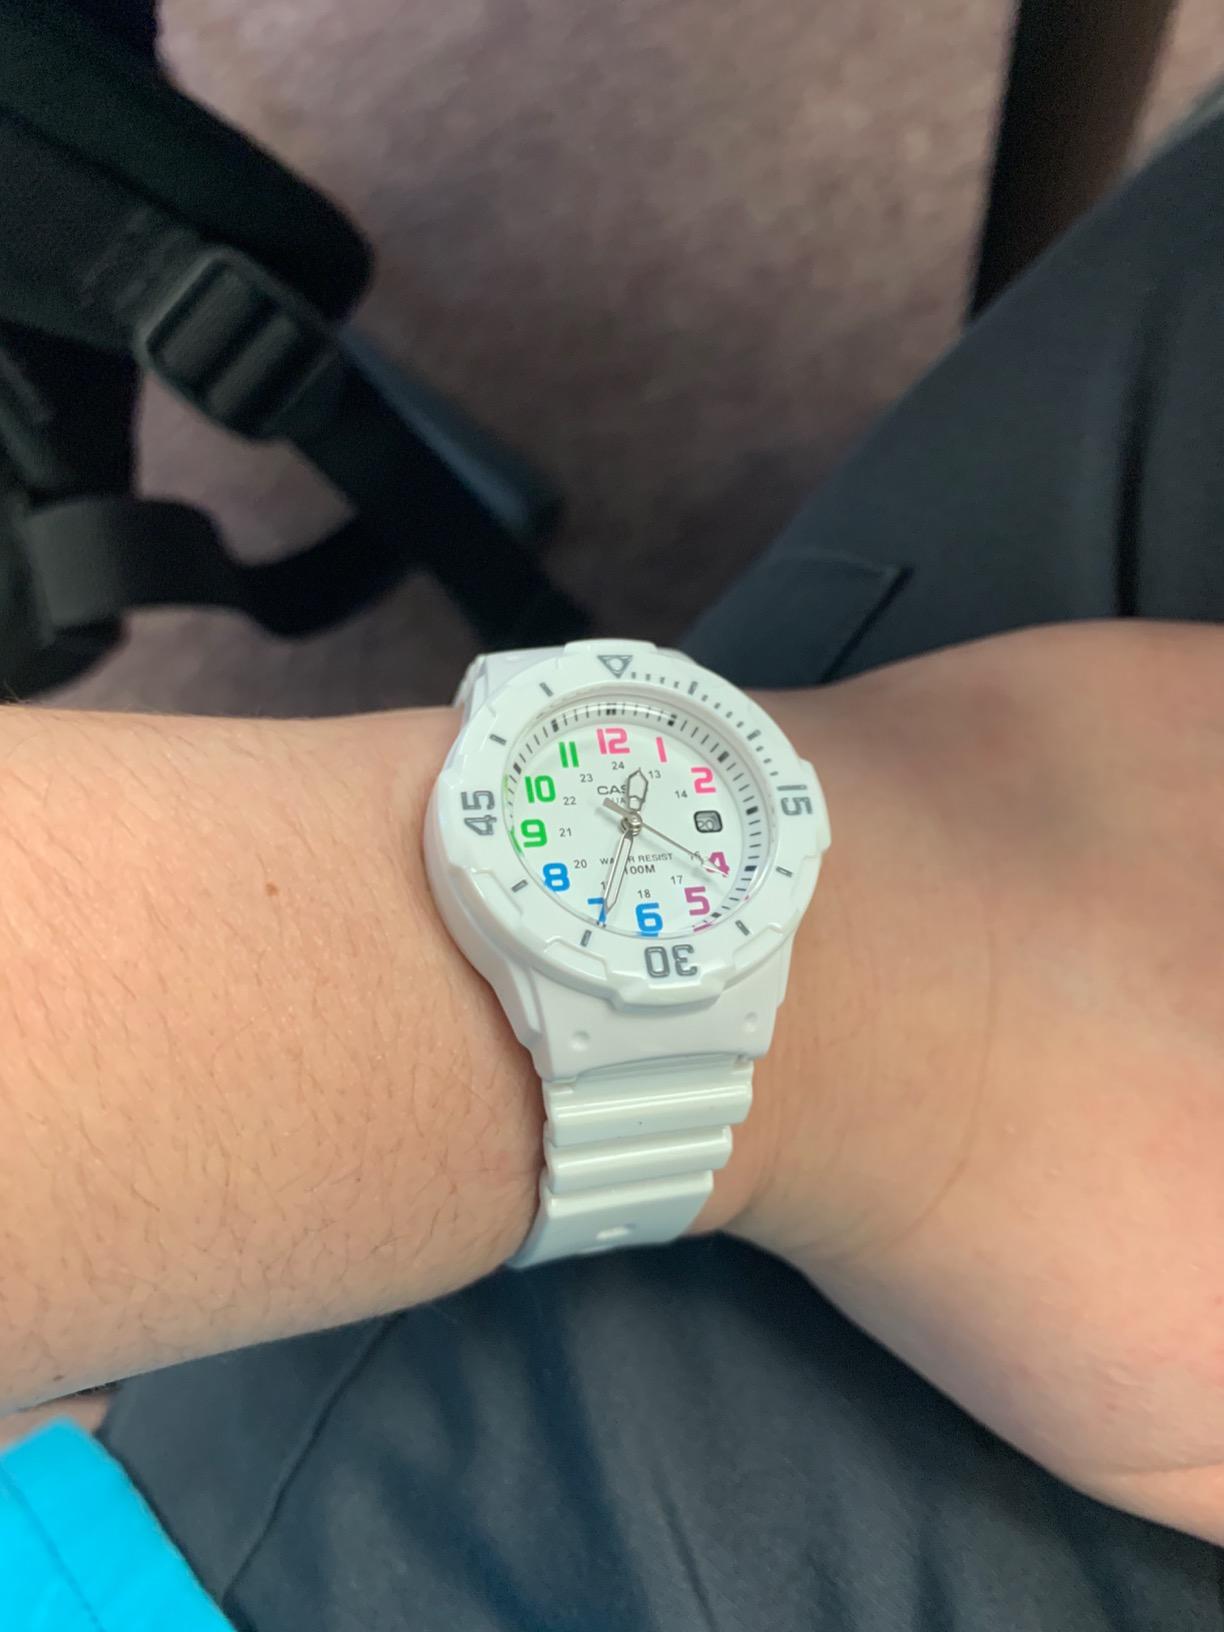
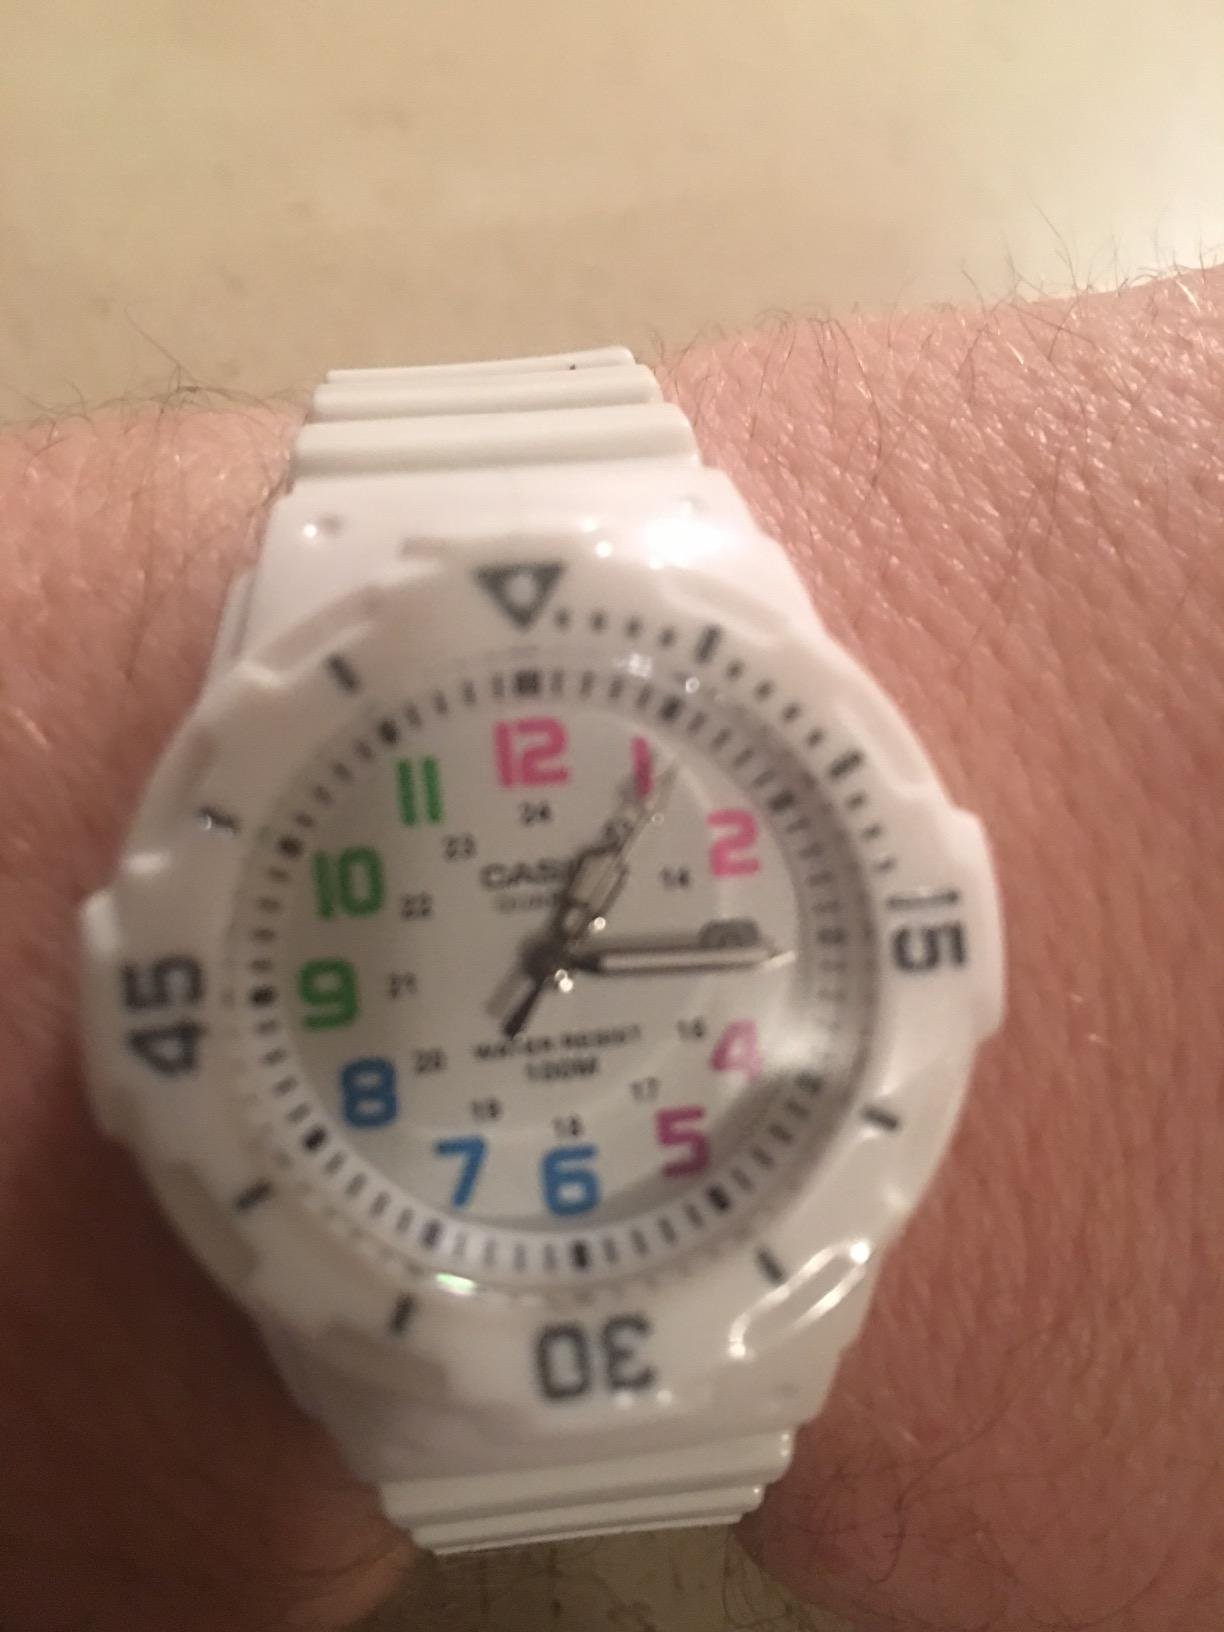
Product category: accessories_watch
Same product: yes